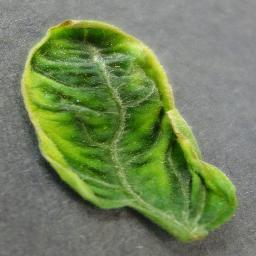
Label: Tomato___Tomato_Yellow_Leaf_Curl_Virus